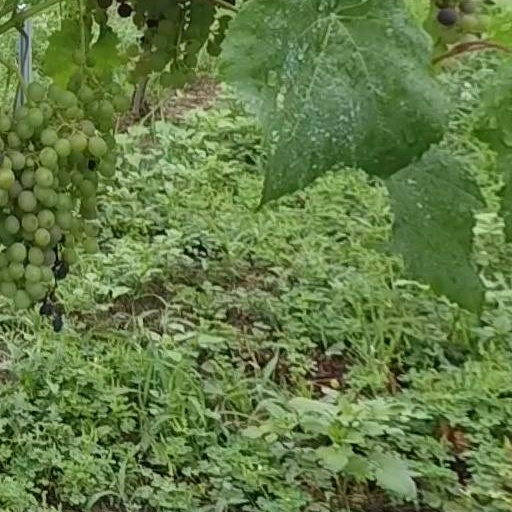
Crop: grape